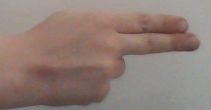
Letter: ain